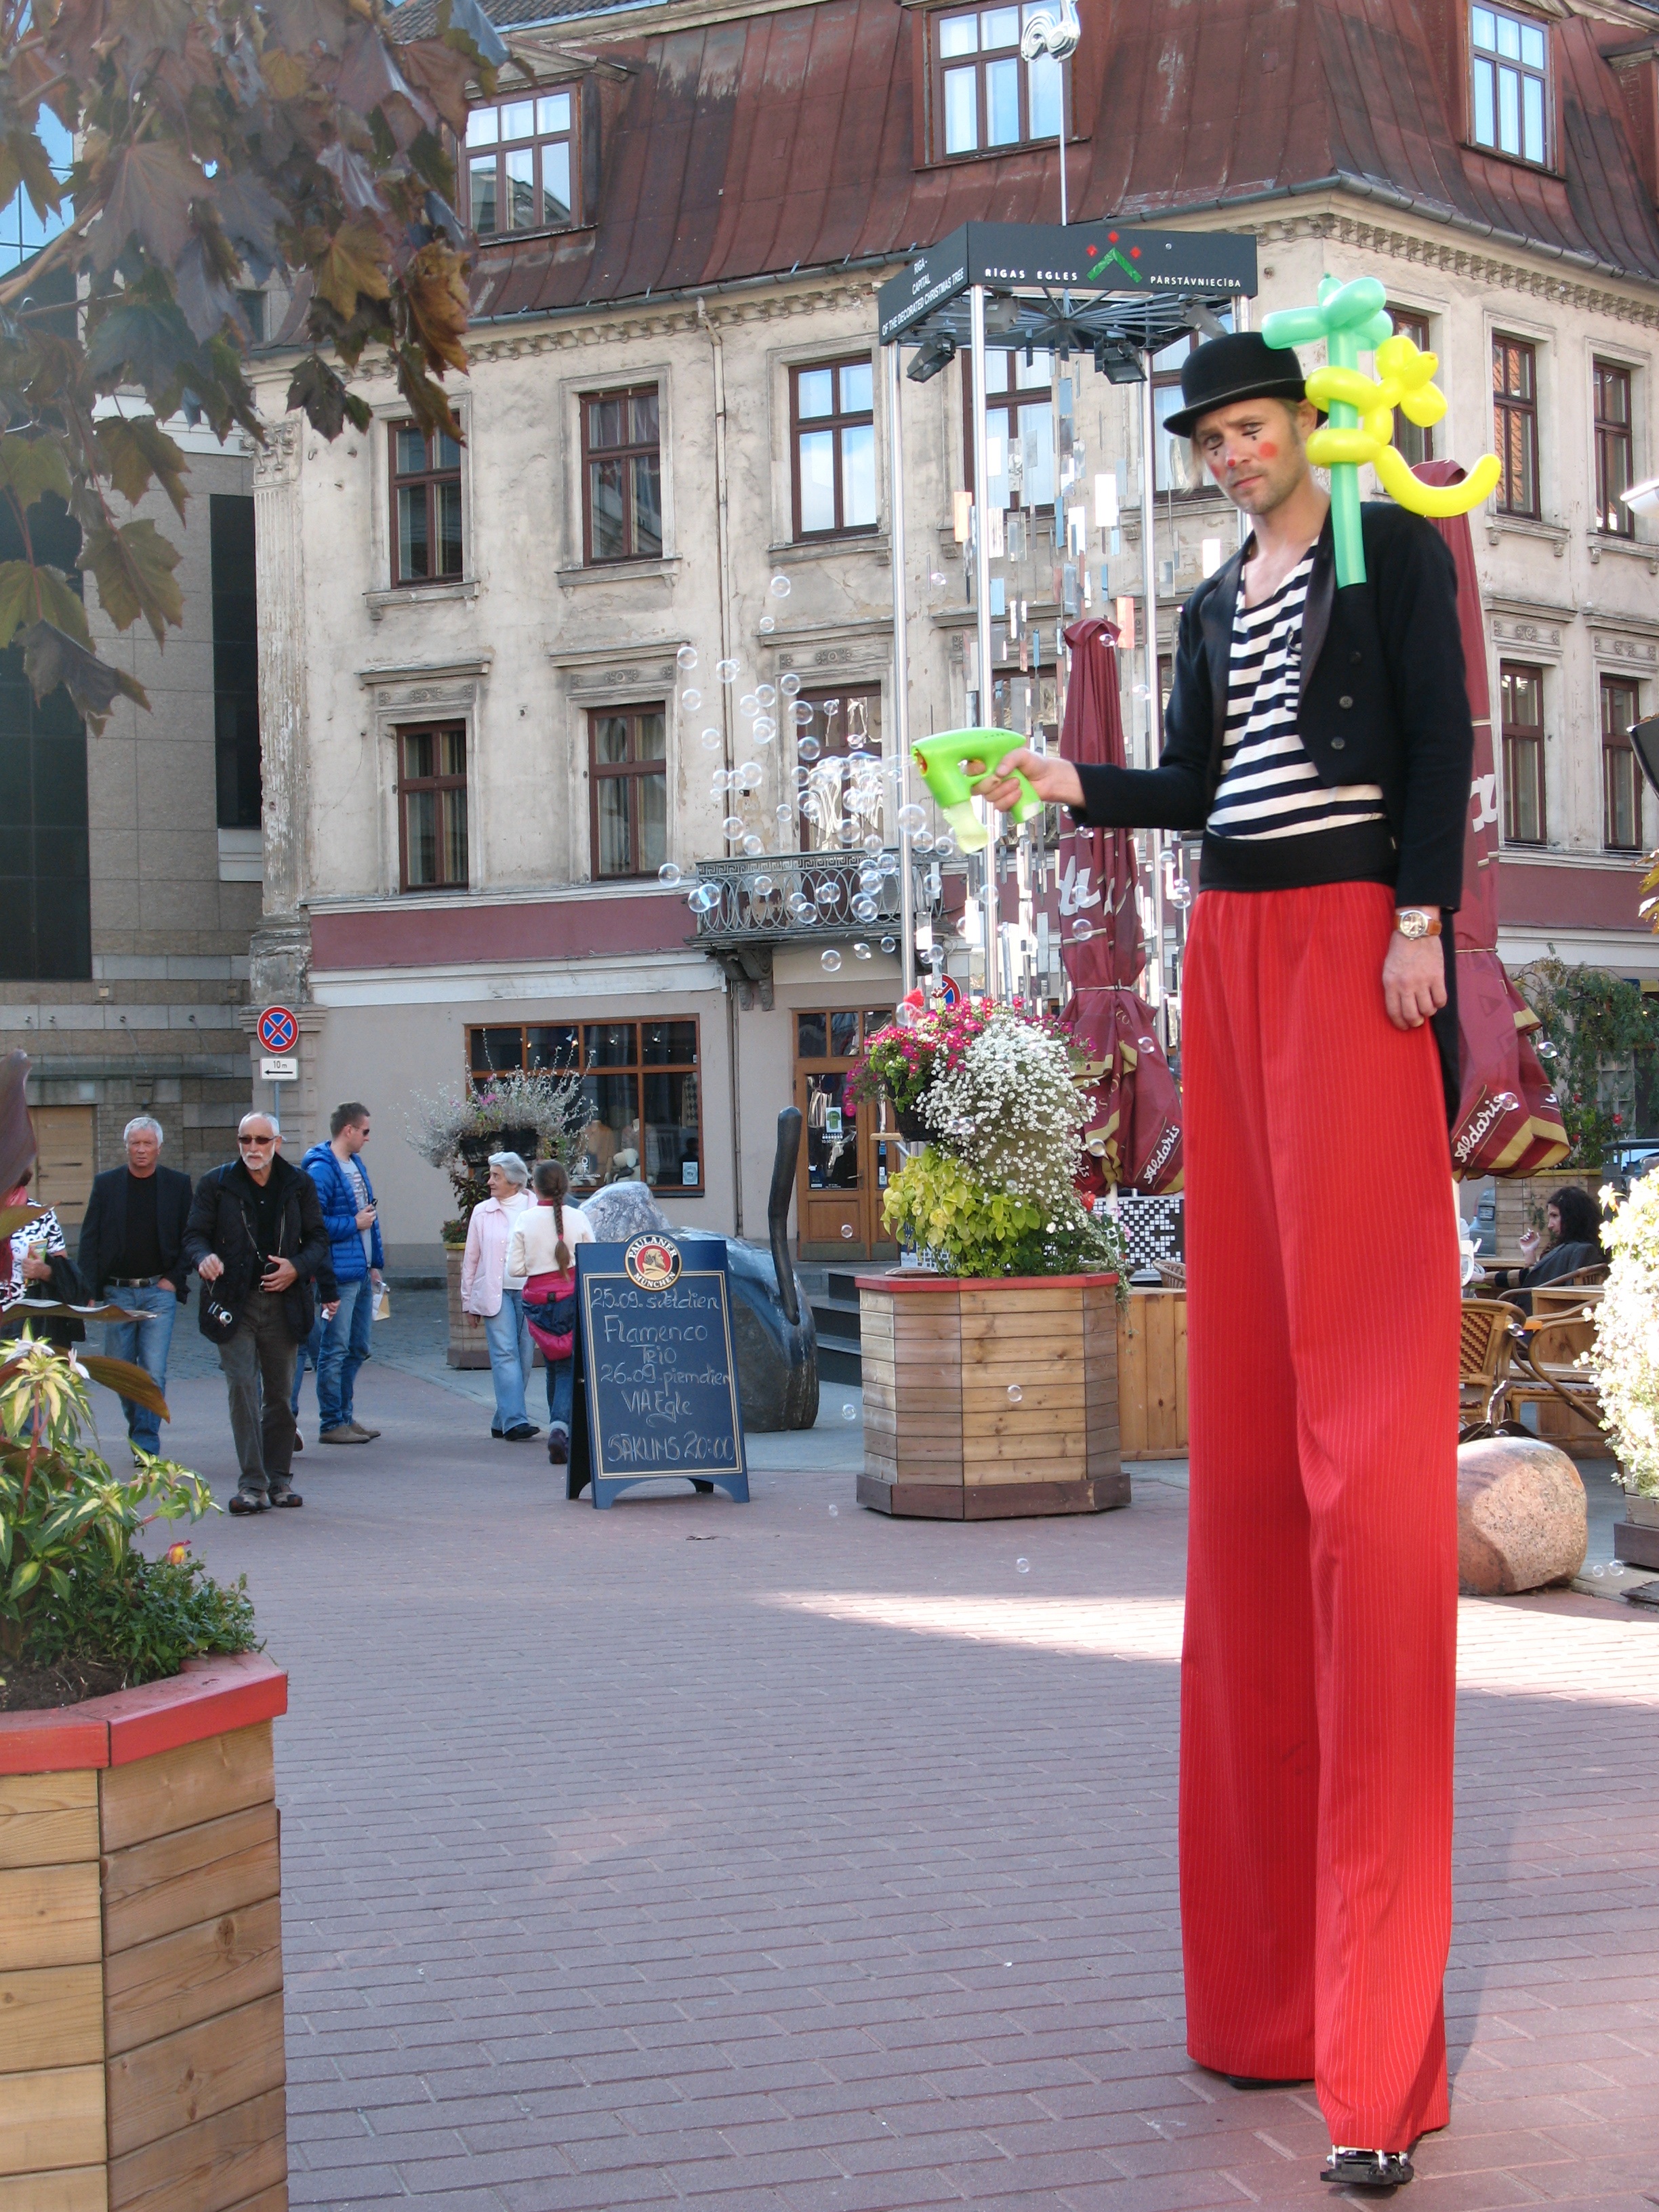
pedestrian, road, street, spring, clothing, shopping, circus, stilts, riga, latvia